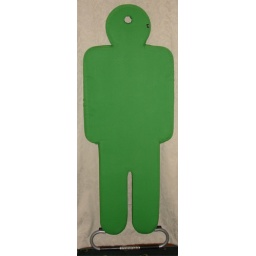
Some believe in little green men, this one's not so little and very handy round the house